Law school

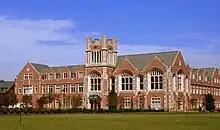
In 1869, Washington University School of Law became the first chartered law school in America to admit women.

In India, legal education has been traditionally offered as a three-year graduate degree. However, the structure has been changed since 1987. Law degrees in India are granted and conferred in terms of the Advocates Act, 1961, which is a law passed by the Parliament both on the aspect of legal education and also regulation of conduct of legal profession. Under the act, the Bar Council of India is the supreme regulatory body to regulate the legal profession in India and also to ensure the compliance of the laws and maintenance of professional standards by the legal profession in the country.